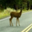
Label: deer